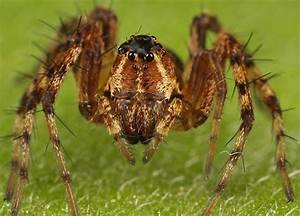
Label: spider